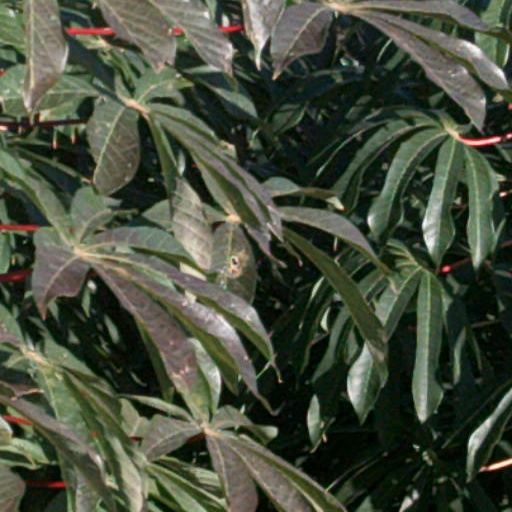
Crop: cassava